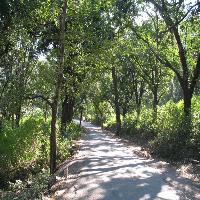
Weather: sun or clear